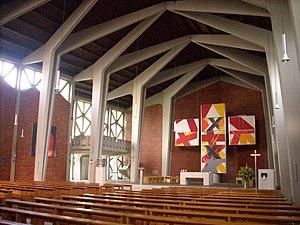
L'église Saint-Albert-le-Grand est une église paroissiale catholique de Brunswick en Allemagne et en même temps l'église conventuelle du couvent dominicain du même nom.